Dundee International Submarine Memorial

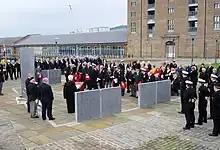
International Memorial Service, October 2011

Dundee International Submarine Memorial was dedicated on 17 September 2009. It commemorates the crews who are "Still on Patrol" and honours the gallantry of all the submariners who went on patrol from the River Tay during the Second World War. The memorial is sited between Victoria and Camperdown docks in Dundee Harbour, an appropriate location as the two docks were much used by the wartime submarines.